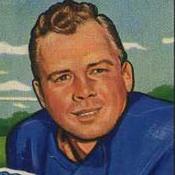
Age: 33